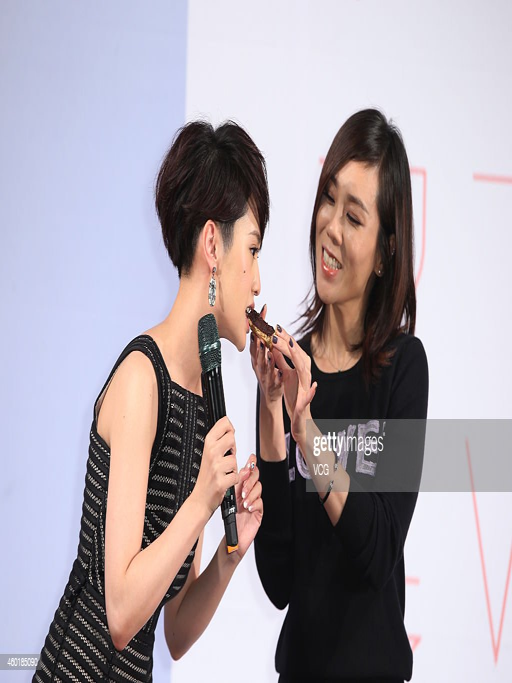
taiwanese pop artist and singer attend press conference for new album .